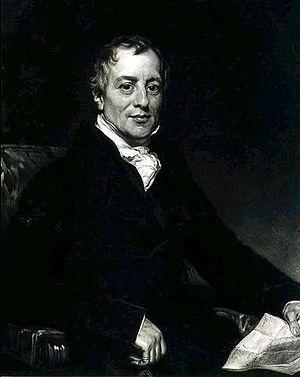
Une restructuration est une opération par laquelle un ensemble organisé voit sa structure organisationnelle remaniée en vue d’atteindre une nouvelle configuration.
John Maynard Keynes, né le 5 juin 1883 à Cambridge et mort le 21 avril 1946 dans sa ferme de Tilton à Firle, est un économiste, haut fonctionnaire et essayiste britannique. Sa notoriété est mondiale. Il est le fondateur de la macroéconomie keynésienne. Le keynésianisme, la nouvelle économie keynésienne, le néokeynésianisme ou le post-keynésianisme sont issus de son œuvre. Considéré comme l'un des plus influents théoriciens de l'économie du XXᵉ siècle, il fut, en tant que conseiller officiel ou officieux de nombreux hommes politiques, l'un des acteurs principaux des accords de Bretton Woods, après la Seconde Guerre mondiale.
Les Corn Laws étaient une série de textes réglementaires adoptés au Royaume-Uni entre 1773 et 1815 pour encadrer le commerce des céréales avec l'étranger. On désigne cependant le plus souvent par ce terme le dernier de ces textes, le Corn Law Act de 1815, qui interdisait toute importation de céréales lorsque les cours passaient en dessous d'un certain seuil.